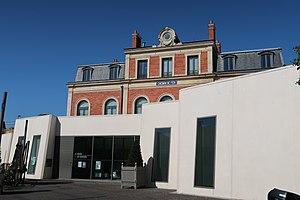
Musée d'histoire urbaine et sociale de Suresnes (Hauts-de-Seine).
L'histoire de Suresnes, commune de la banlieue ouest de Paris, est particulièrement liée à sa position géographique singulière, entre la Seine et le mont Valérien, l'un des points les plus élevés de l'agglomération parisienne. Ses activités économiques se développent ainsi historiquement en lien avec cet environnement, de la pêche sur le fleuve, en passant par la culture de la vigne sur les coteaux, l'industrie automobile et aéronautique le long de la Seine et, depuis la création du centre d'affaires de La Défense dans les communes voisines de Courbevoie et de Puteaux, par l'accueil de sièges de grandes entreprises.
Le musée d'histoire urbaine et sociale de Suresnes est un musée de France installé depuis juin 2013 dans l'ancien bâtiment de la gare de Suresnes-Longchamp.
Suresnes est une commune française du département des Hauts-de-Seine en région Île-de-France, sur la rive gauche de la Seine.